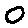
Label: 0